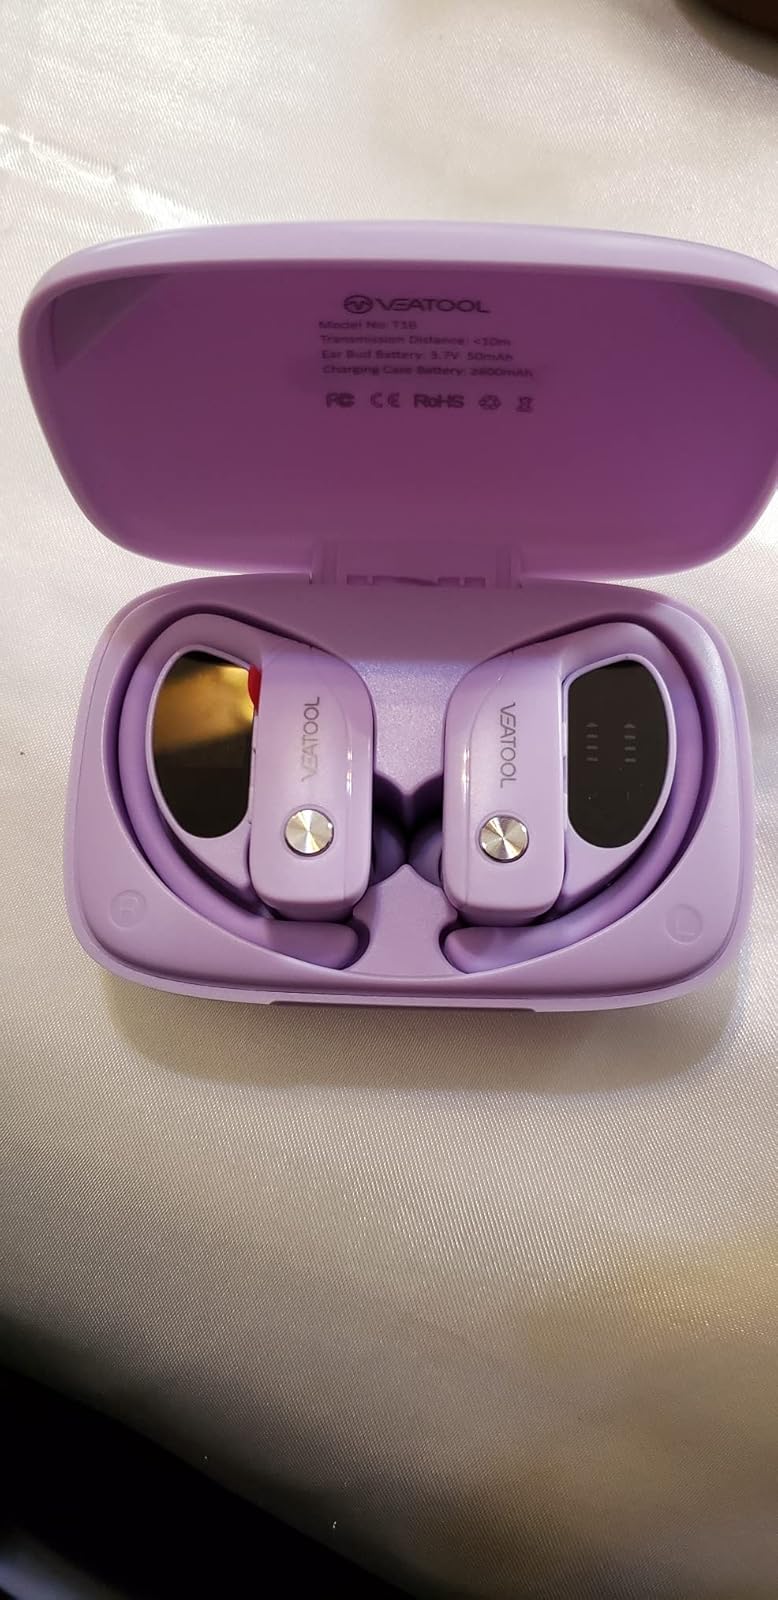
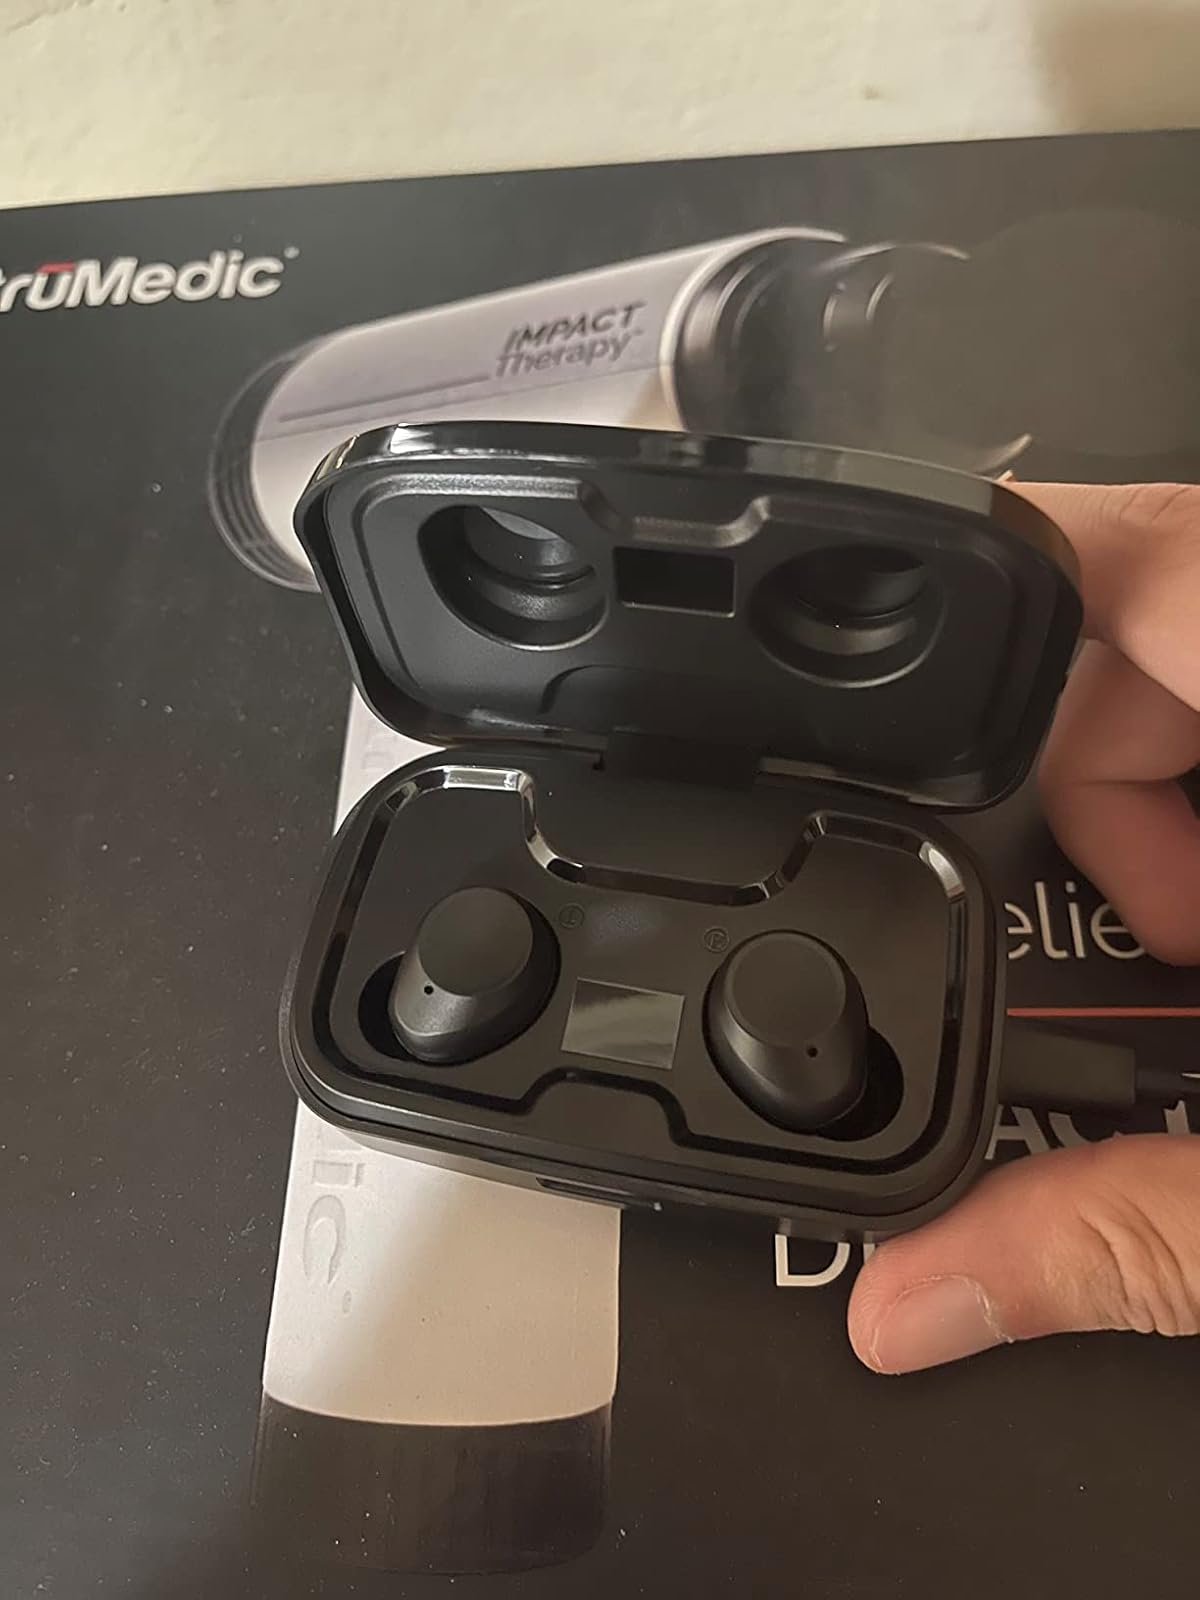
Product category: earbuds
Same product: no